Calderonism

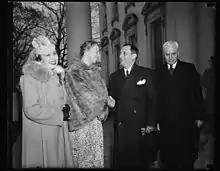
Calderón and his wife in Washington

Calderonism or "Calderonismo" is a political and ideological doctrine of Costa Rica, which emerged in the 1940s under the leadership of caudillo Dr. Rafael Ángel Calderón Guardia, before, during and after he was president with his National Republican Party, and which was continued by various political forces such as Unity Coalition, National Unification Party and the current Social Christian Unity Party and its split the Social Christian Republican Party. It is, with "Liberacionismo", one of the two traditional political tendencies of Costa Rican politics, with which it represented a certain type of Costa Rican bipartisanship from 1986 to 2002 and revolves around the Calderón family. It is a form of populist and Catholic Christian socialism very similar to Argentine Peronism. Considered a progressive interpretation of the Catholic social teaching, as well as a form of socialism, Calderonism identifies itself with "comunismo a la tica", defined as indigenous and Catholic communism exclusive to Costa Rica. Because of this, Calderonism is also referred to as "calderocomunismo".